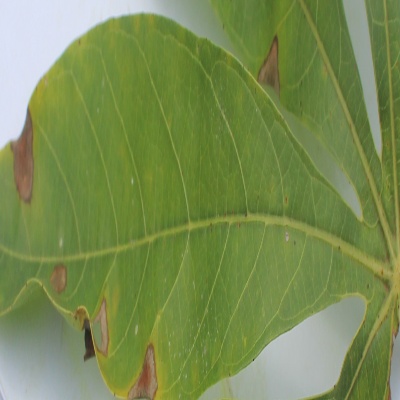
Crop: Cassava
Condition: brown spot